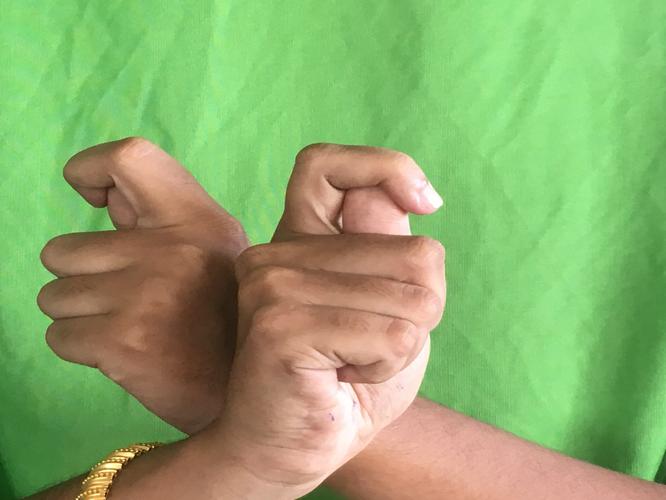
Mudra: Berunda
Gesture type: double_hand